Vadodara

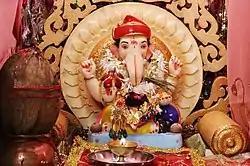
Ganesh Chaturthi Celebration at JKSP Home Vadodara

At the time of the 2011 census of India, Vadodara Municipal Corporation and associated outgrowths had a population of 1,670,806. About 9.45% of the population was under 6 years of age. Vadodara had a sex ratio of 920 females per 1000 males and a literacy rate of 90.48%. Scheduled Castes and Scheduled Tribes made up 6.63% and 4.07% of the population, respectively.